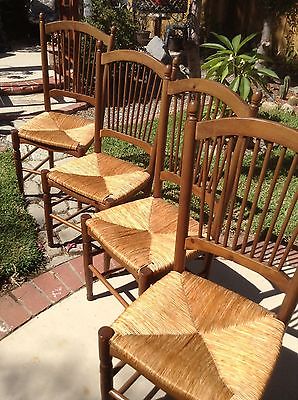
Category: chair